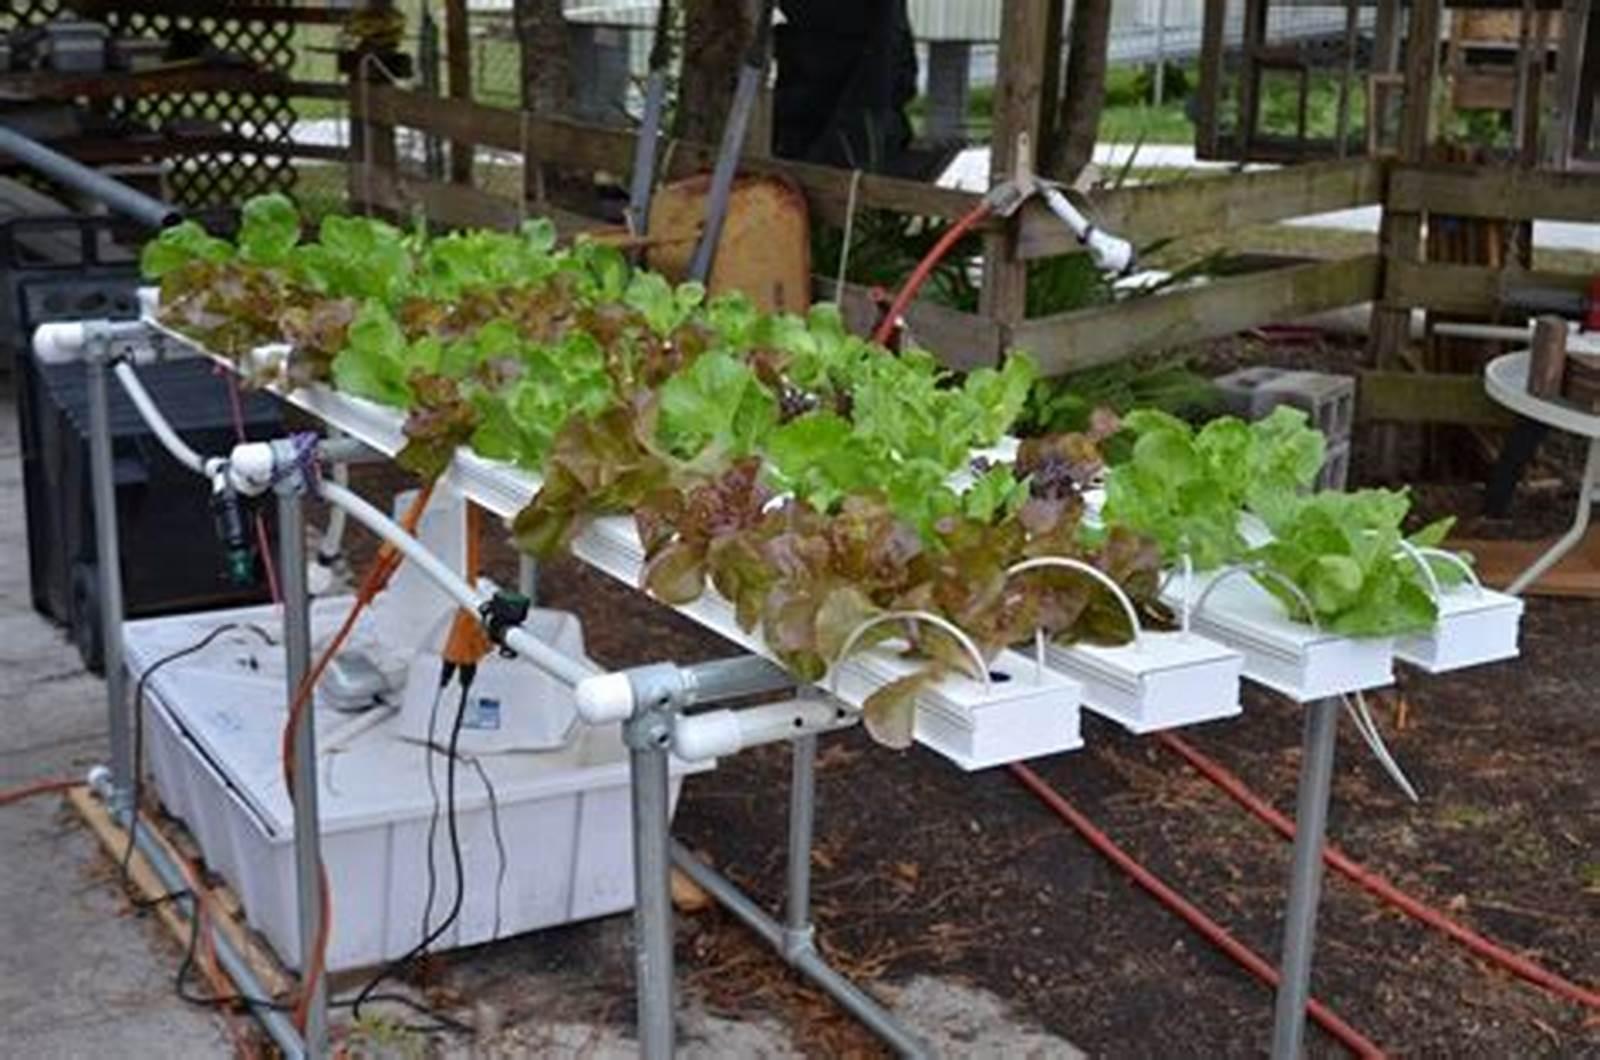
Mfumo wa kilimo cha [cs]hydroponics[cs] ambapo mimea inalimwa bila udongo badala yake inakua katika maji yenye virutubisho. Kuna mimea ya [cs]salad[cs] au mboga nyingine za majani yenye rangi ya kijani kibichi na nyekundu kahawia iliyopandwa katika mabomba meupe yanayopita usawa.